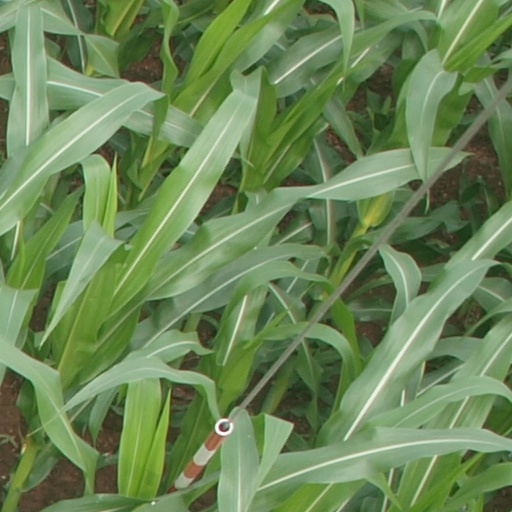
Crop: maize; corn